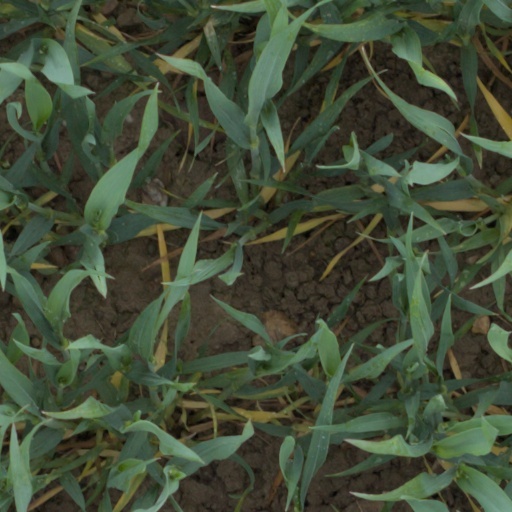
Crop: wheat